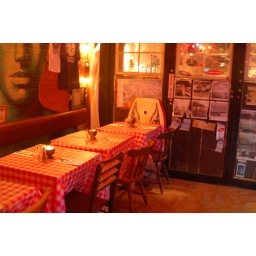
@ sand bar in williamsburg